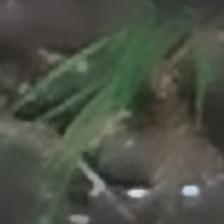
Label: single